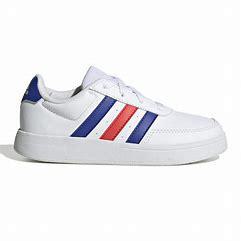
Brand: Adidas
Model: Breaknet